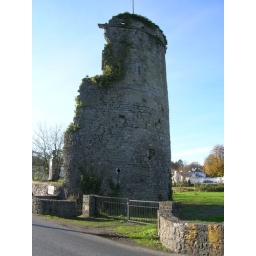
This medieval castle stands on the banks of the river Suir at the Village of Golden in County Tipperary